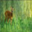
Label: deer